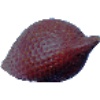
Label: Salak 1